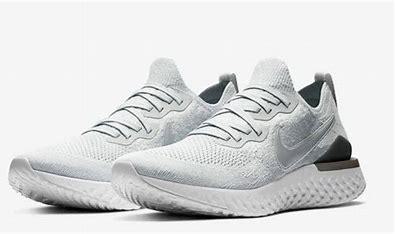
Brand: Nike
Model: Epic React Flyknit 2